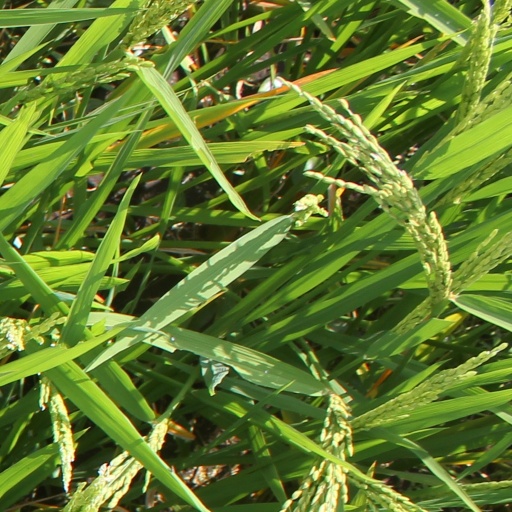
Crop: rice